Divi Blasii

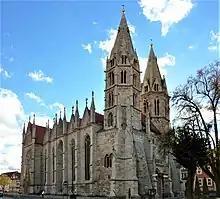
Side view, facing southeast

Divi Blasii is a Gothic church in the Thuringian town of Mühlhausen, central Germany. Besides St Mary's, it is one of Mühlhausen's two principal churches.